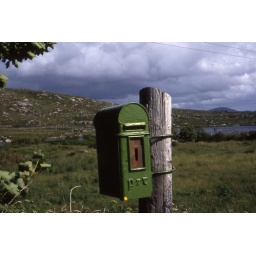
Hardly a tree or bus in sight. The little lamp box has lost its enamel plaque.